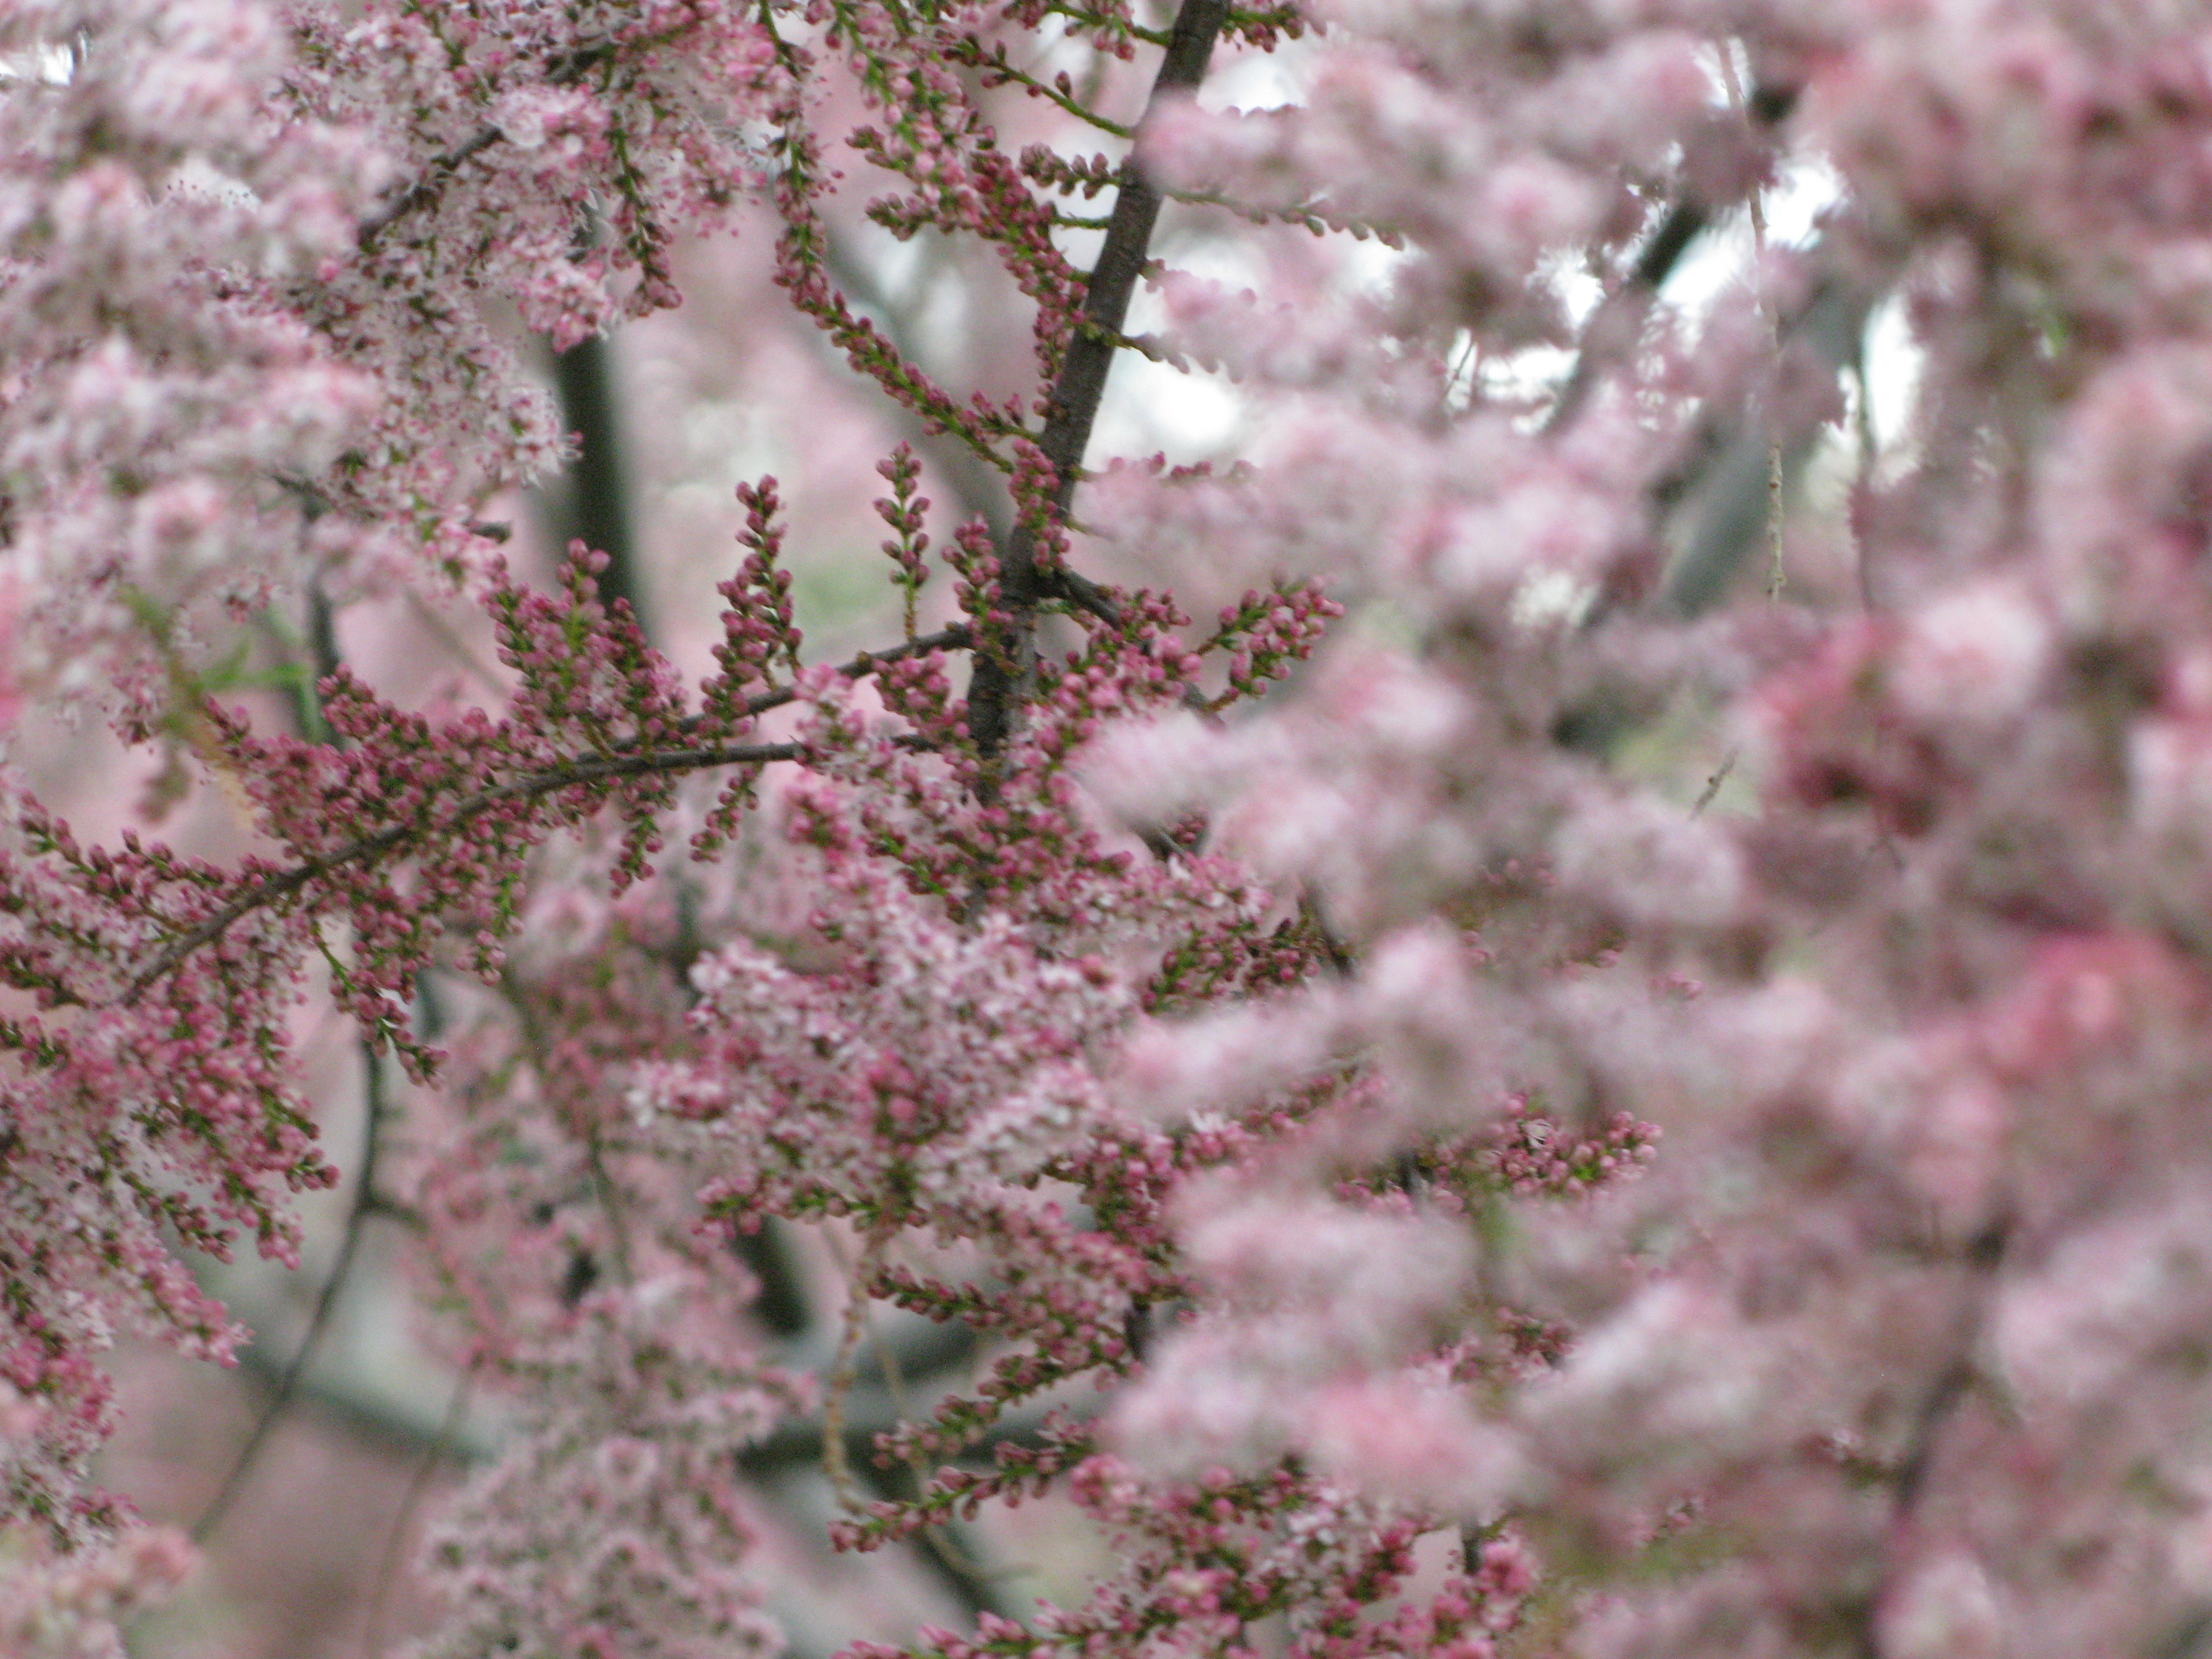
tree, branch, blossom, plant, flower, food, spring, produce, botany, flora, cherry blossom, flowering plant